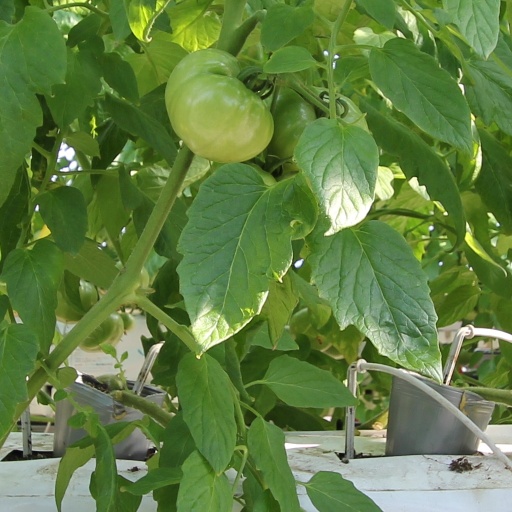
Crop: tomato